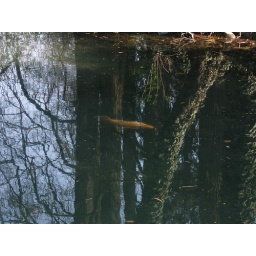
fish in water